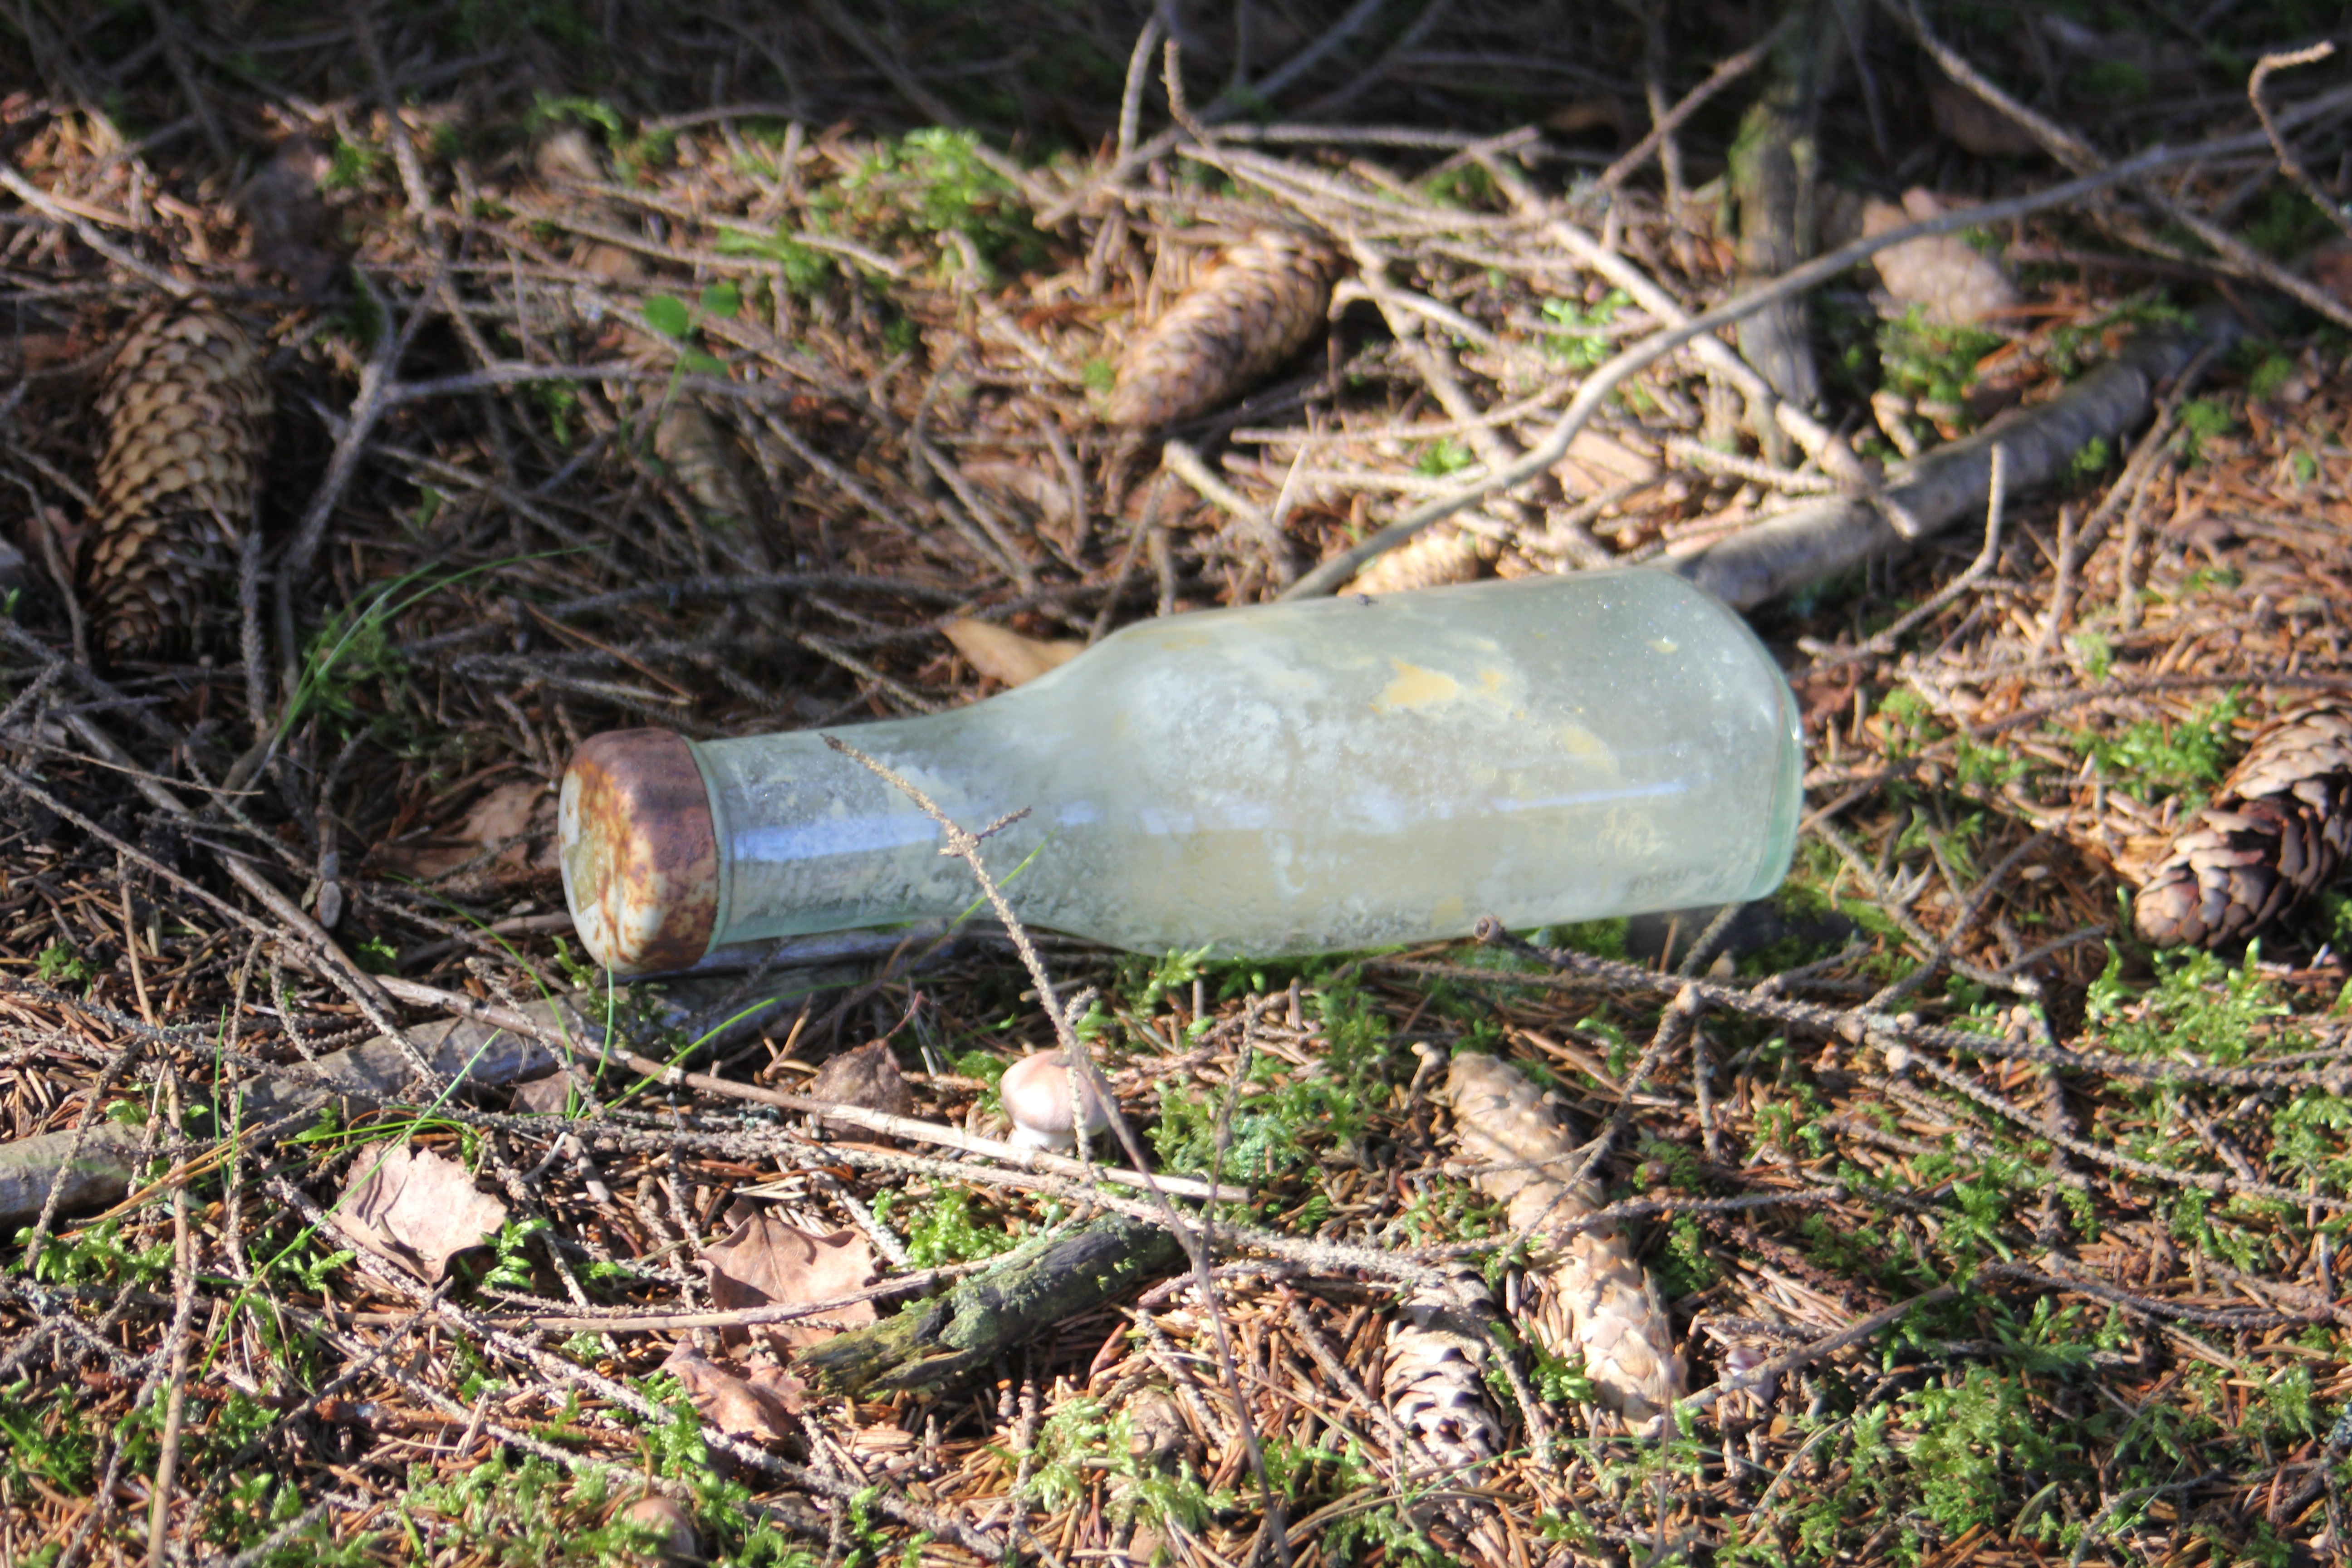
nature, glass, wildlife, bottle, reptile, fauna, woodland, debris